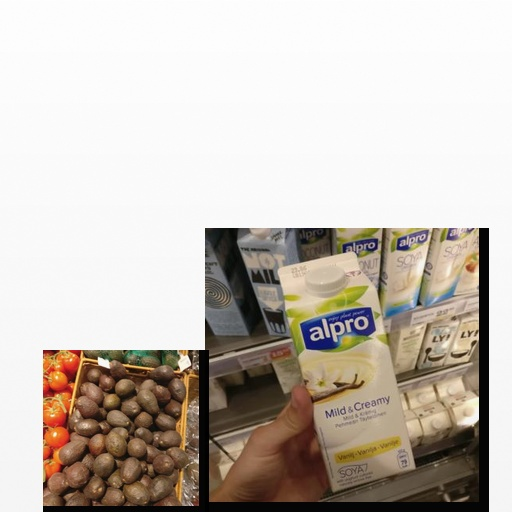
Food items: avocado, vanilla_soy_yogurt